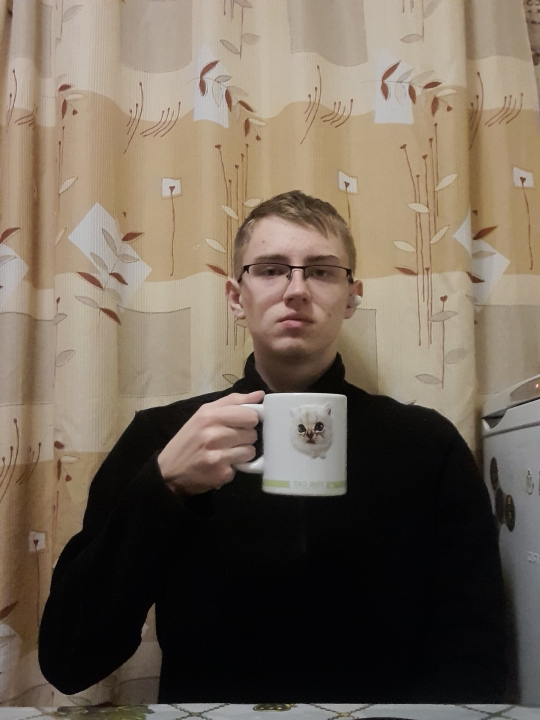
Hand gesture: no_gesture